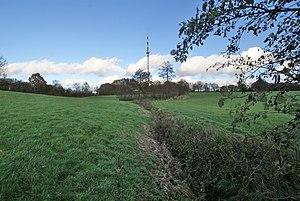
Kisdorf, Allemagne: La Wischbek peu après la source